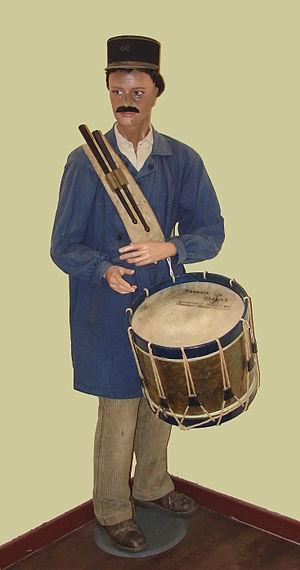
Uniforme de garde-champêtre, début du XX siècle. Musée des traditions bugistes, Saint-Rambert-en-Bugey, France.
En France, le garde champêtre est un fonctionnaire territorial communal ou intercommunal, ayant pour mission la protection du domaine rural. Il appartient à la filière sécurité et au cadre d'emplois dit de « police municipale » au sens des pouvoirs de police du maire. Au sein de la police française, il fait partie des forces de sécurité intérieure et il est spécialement affecté à la police rurale.